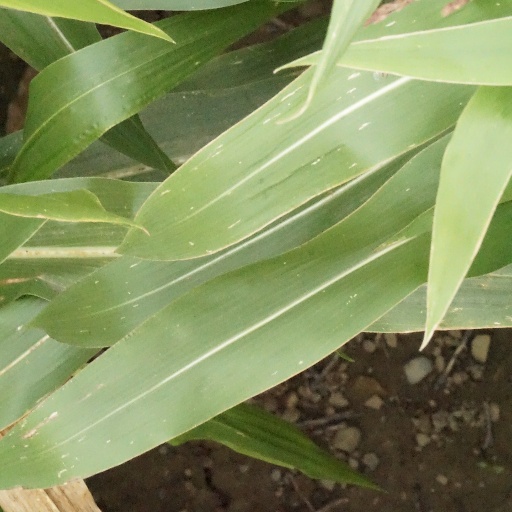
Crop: maize; corn